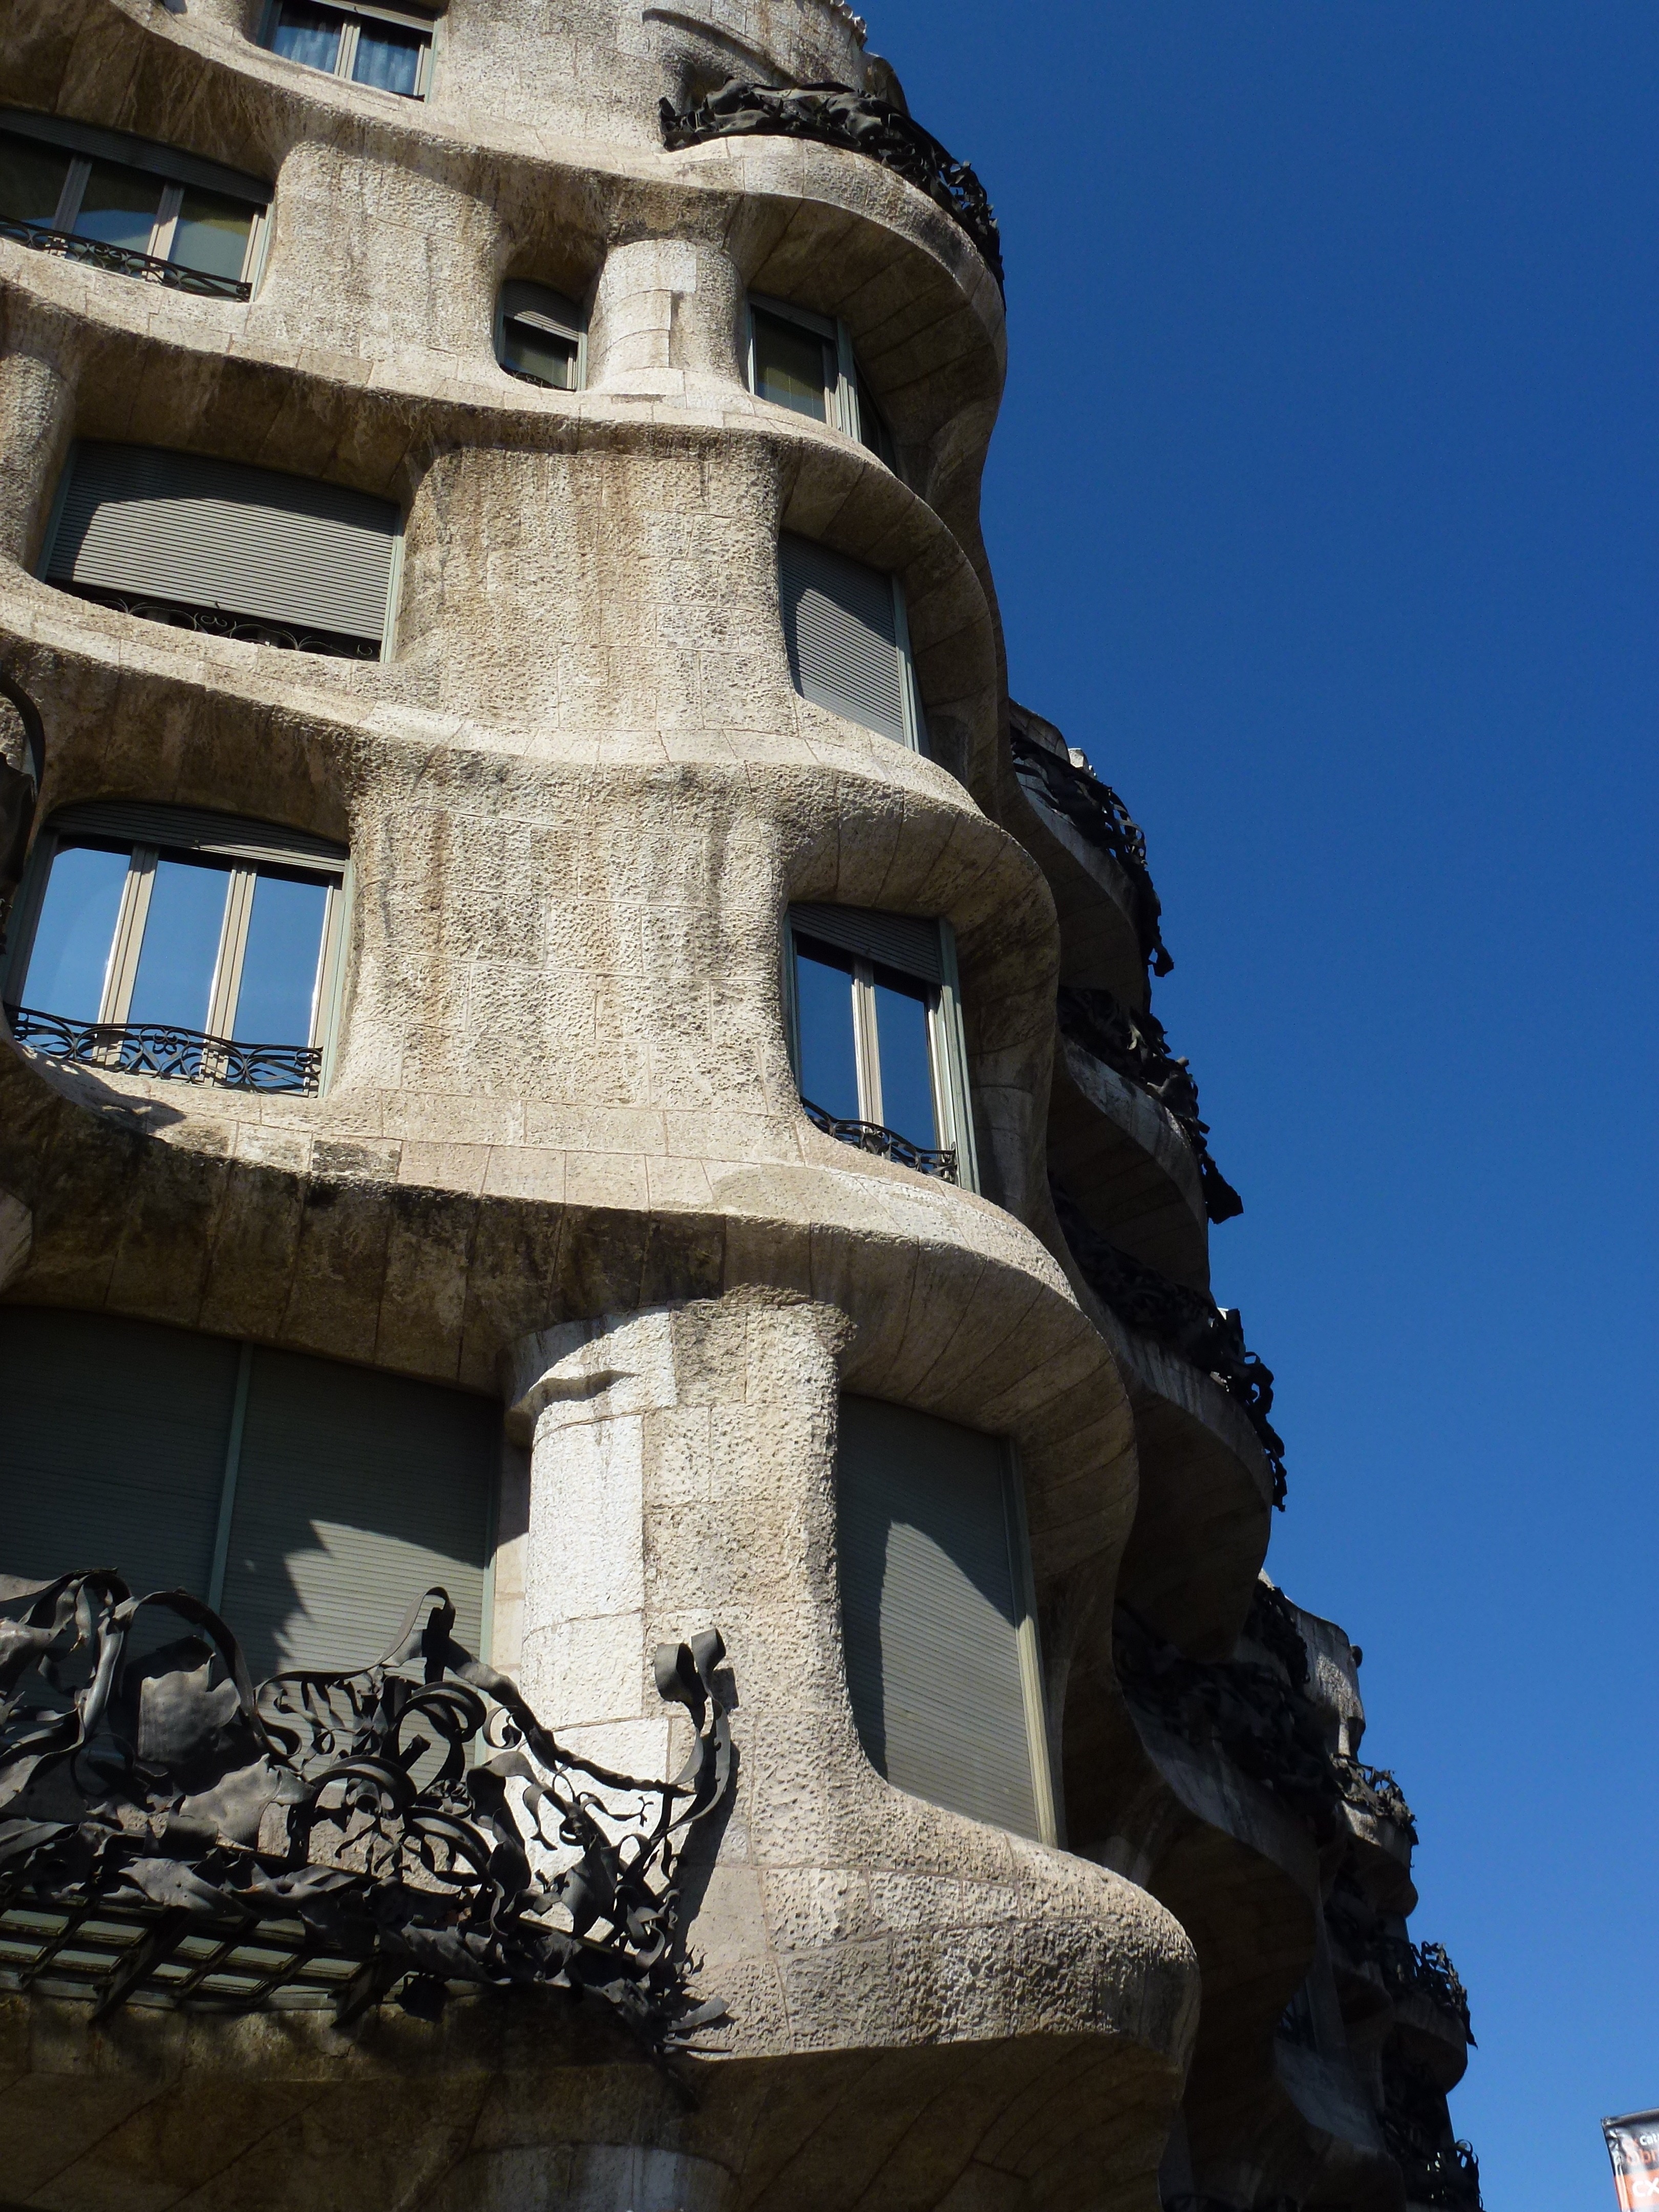
architecture, building, monument, statue, tower, landmark, blue, historic, barcelona, sculpture, art, spain, temple, ruins, gaudi, ancient history